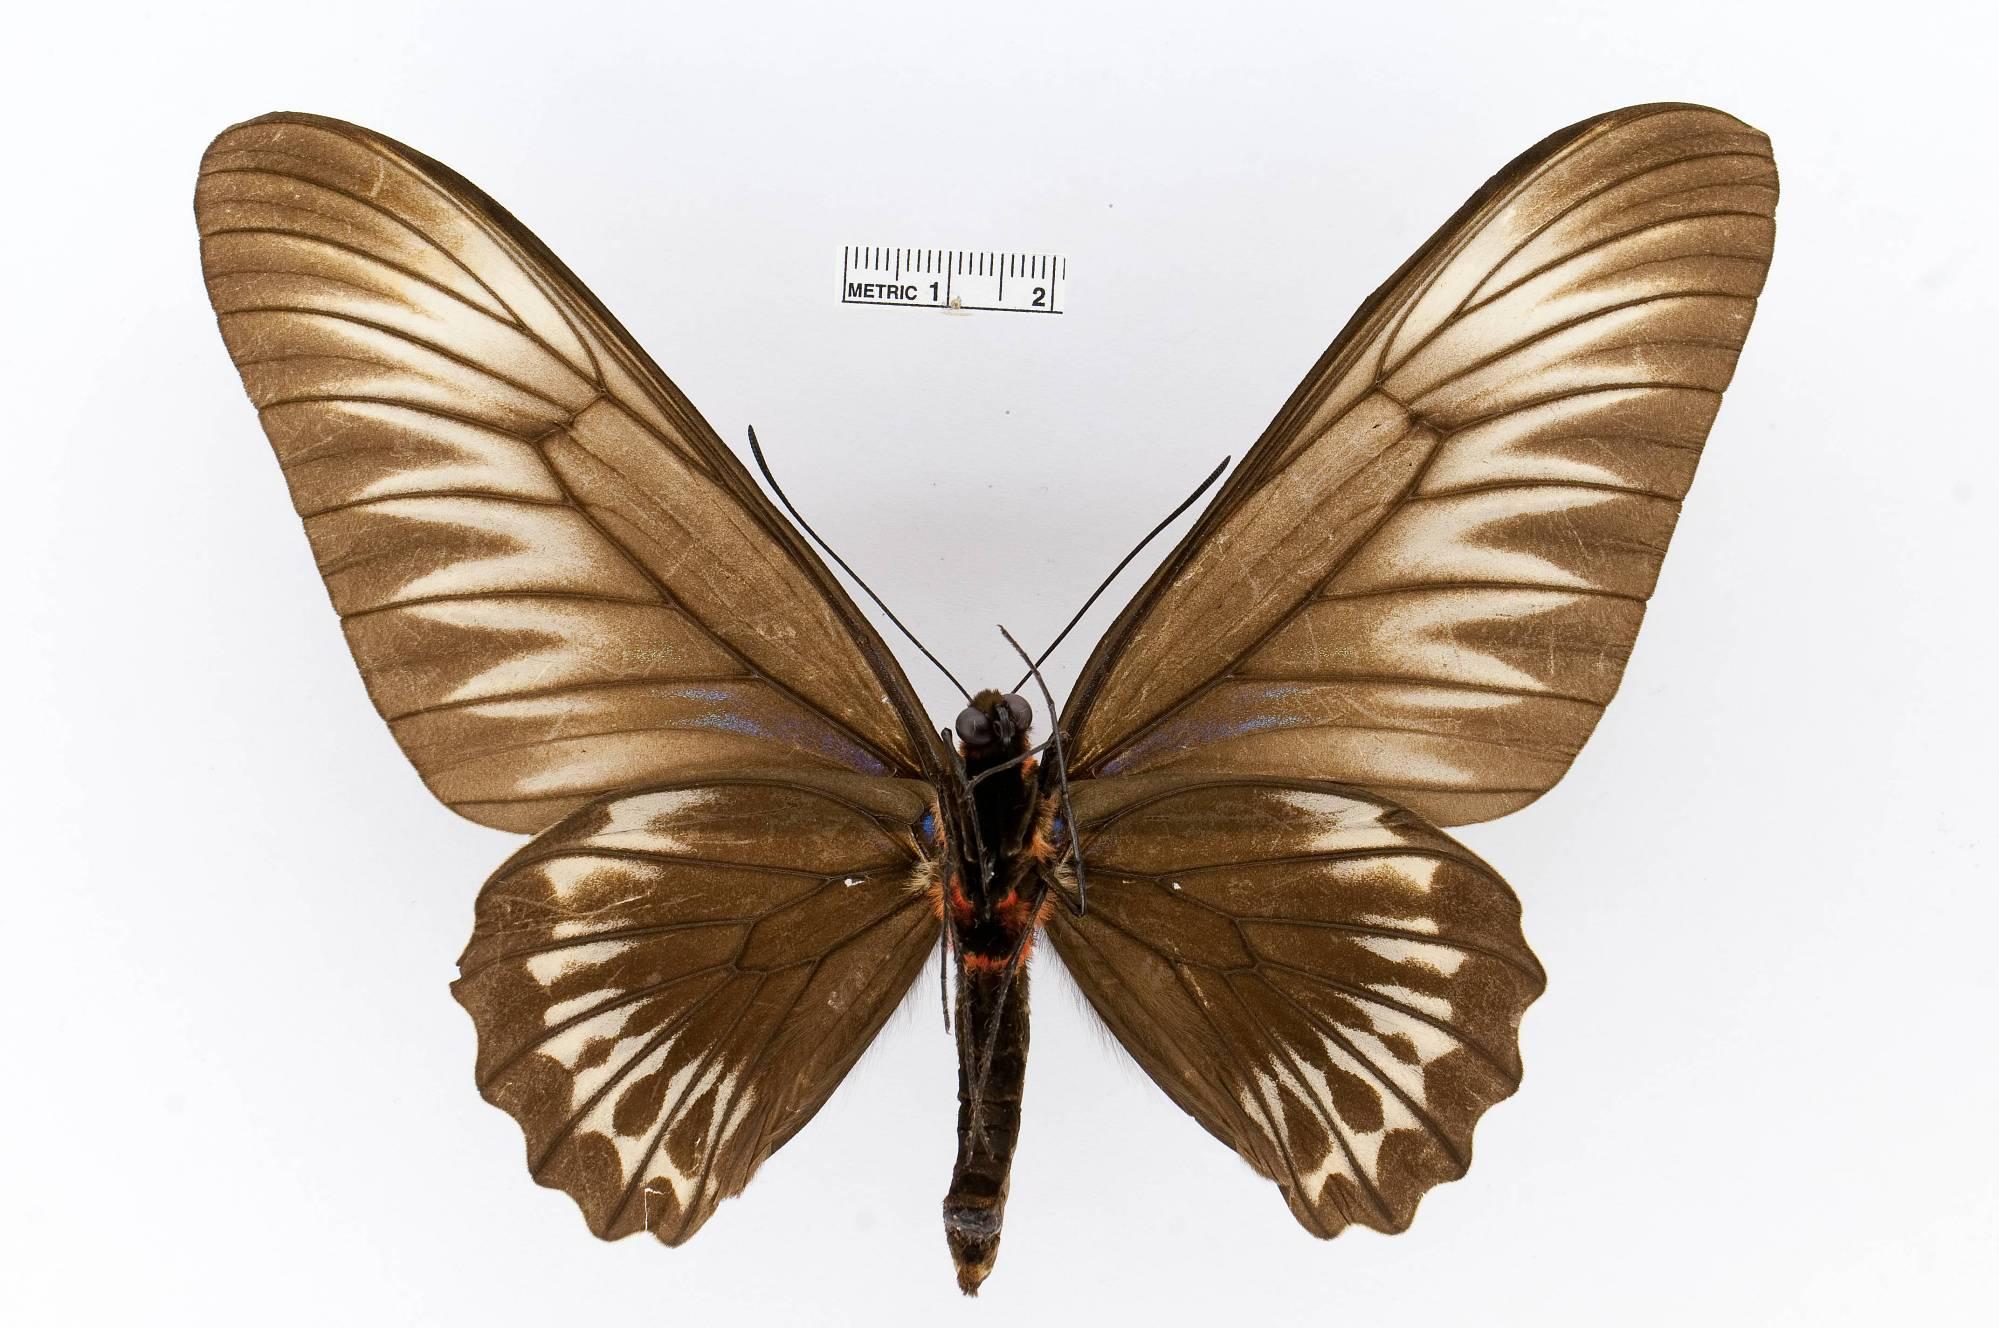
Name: Trogonoptera trojana
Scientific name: Trogonoptera trojana
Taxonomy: Animalia, Arthropoda, Insecta, Lepidoptera, Papilionidae, Papilioninae
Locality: [Not Stated], Palawan, Philippines
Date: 1 Dec 1965